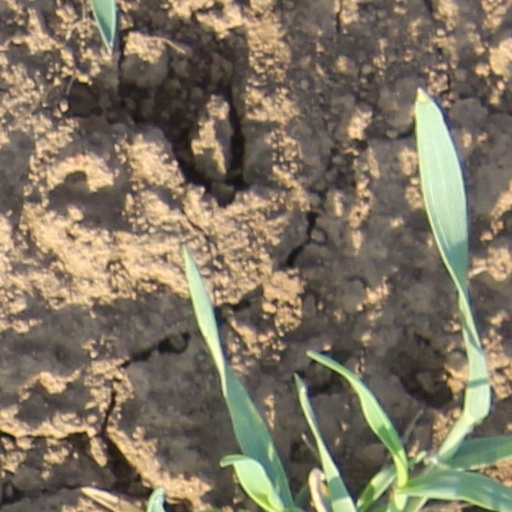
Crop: wheat